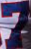
Number: 7